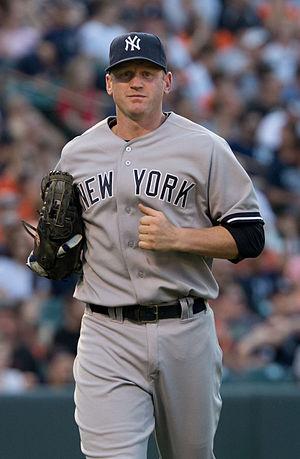
Lyle Stefan Overbay est un joueur de premier but de baseball qui évolue dans les Ligues majeures de 2001 à 2014.